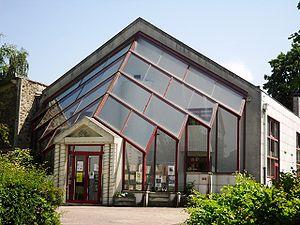
La bibliothèque Raymond Queneau de Limours (91)
Limours, parfois appelée Limours-en-Hurepoix, est une commune française située à trente et un kilomètres au sud-ouest de Paris dans le département de l’Essonne en région Île-de-France.